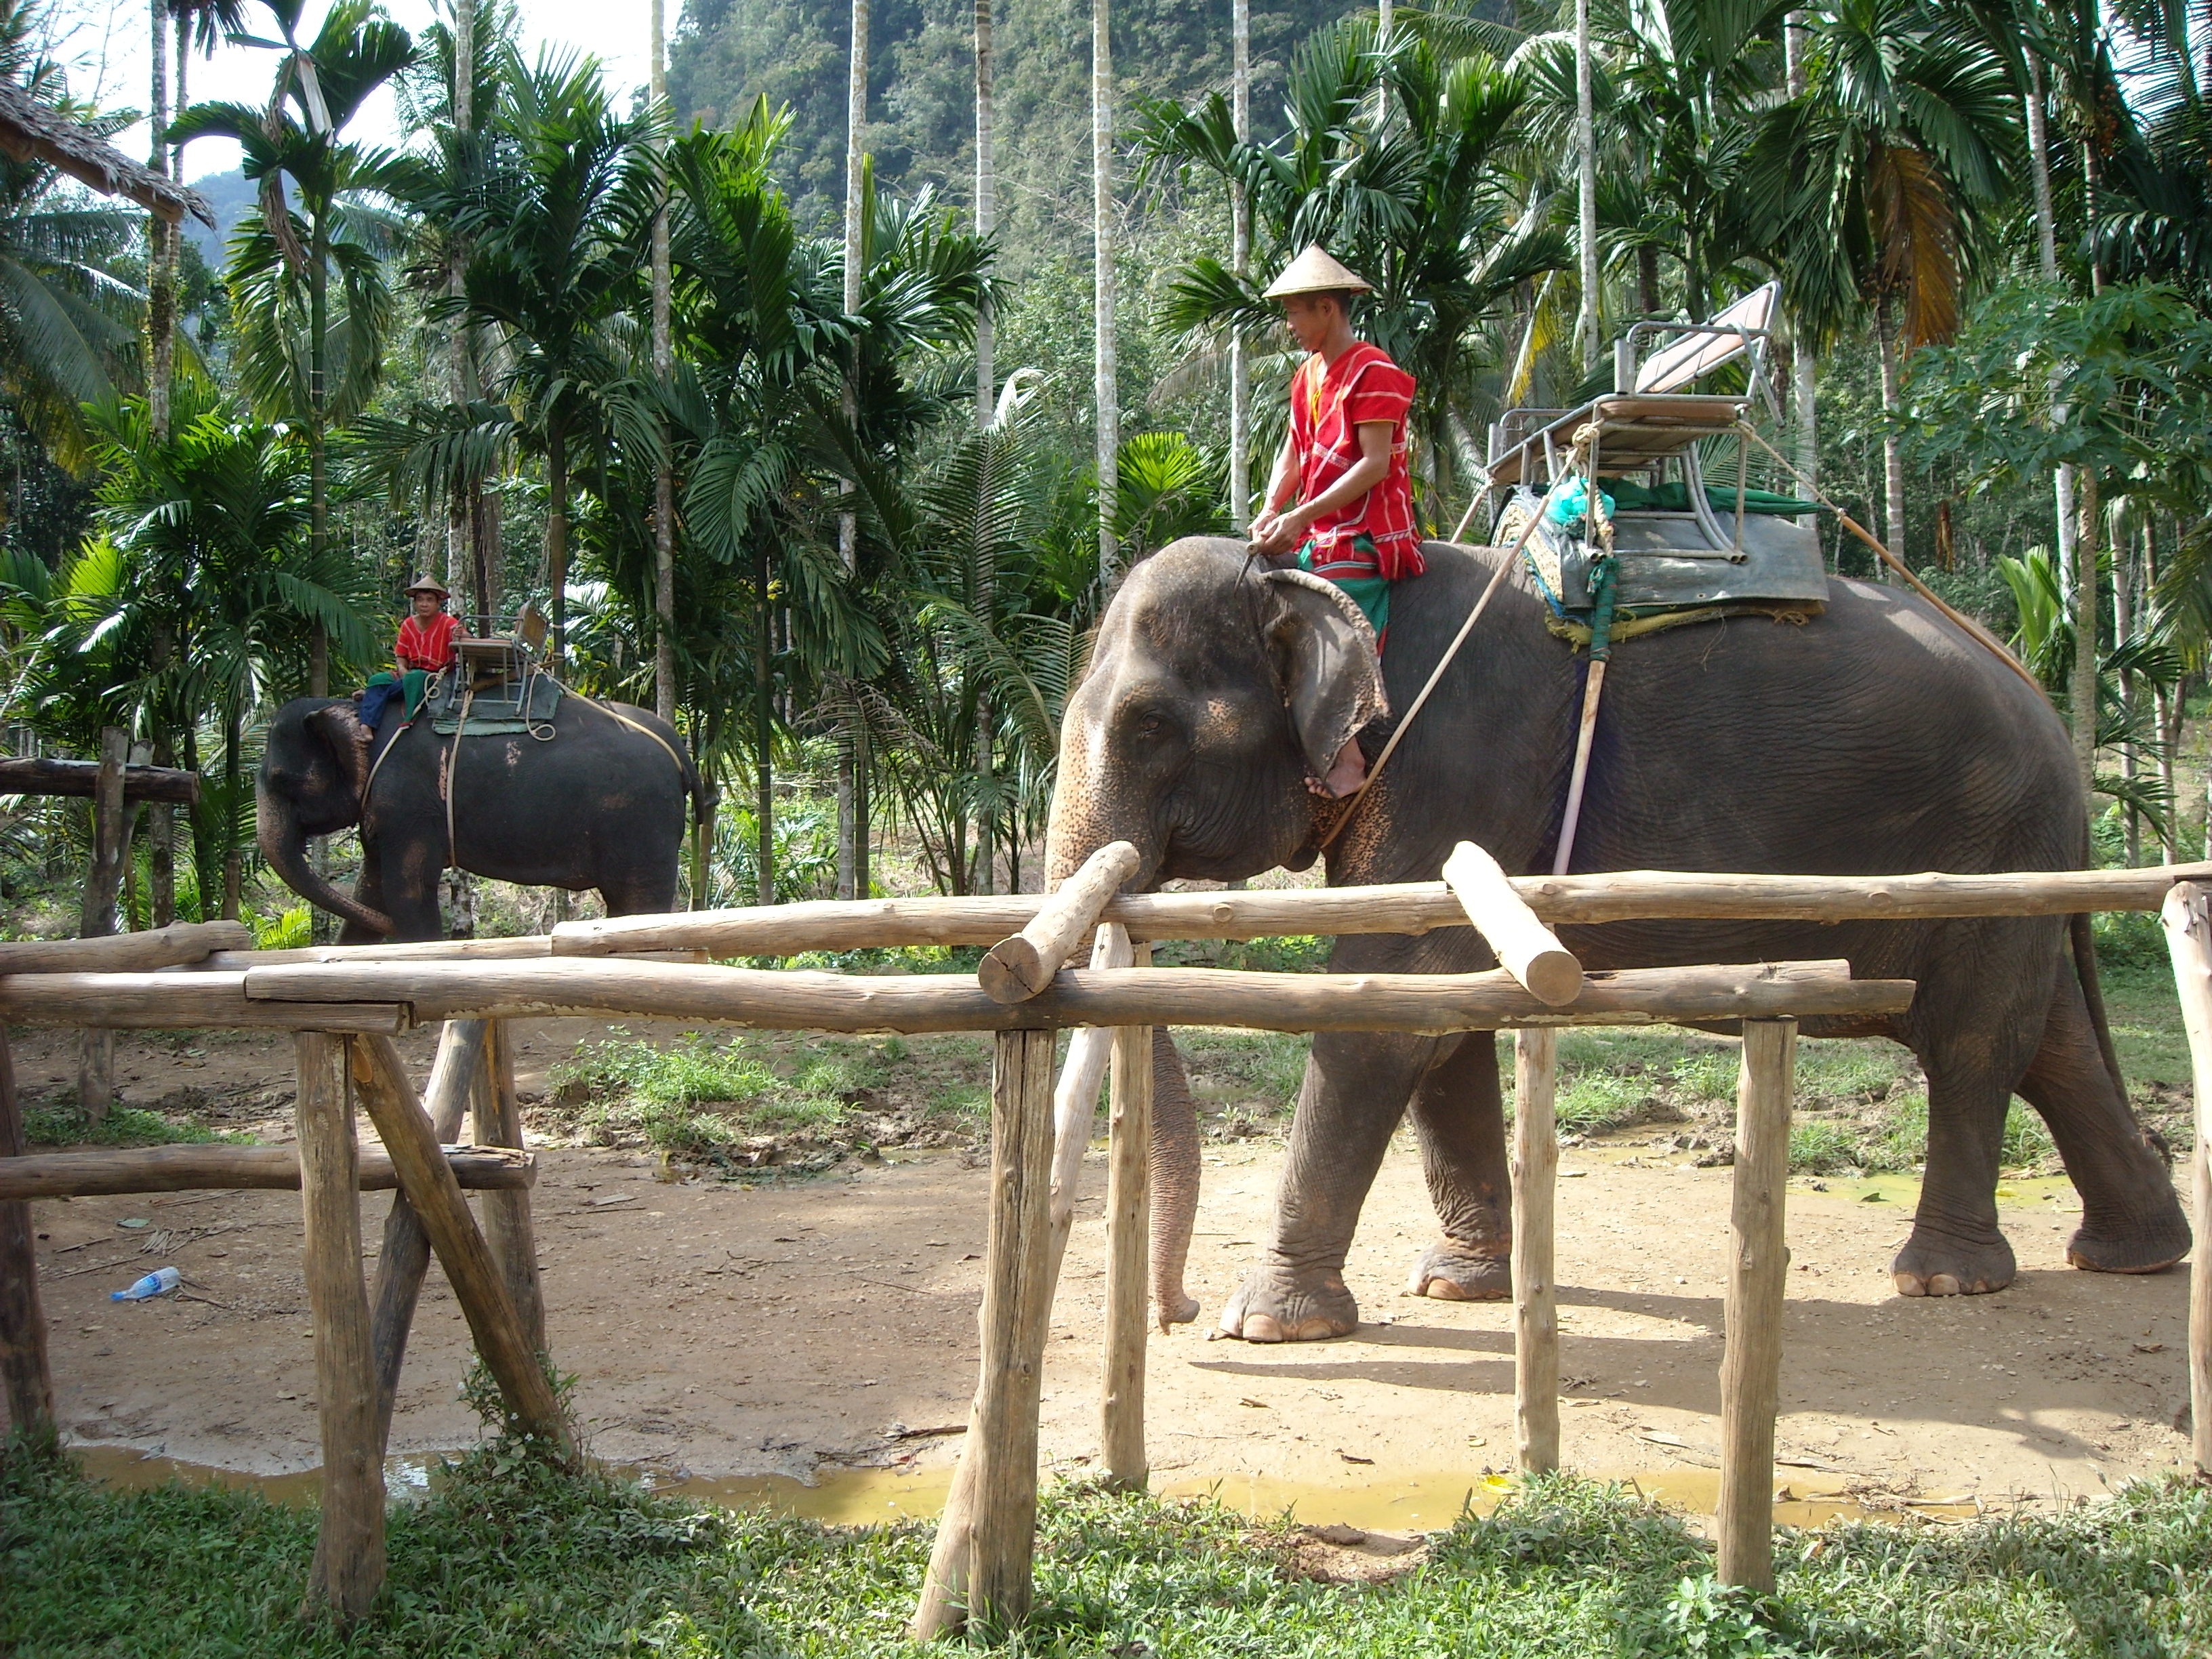
nature, farm, animal, zoo, jungle, mammal, elephant, thailand, ivory, grey, animals, large, huge, thai, force, pachyderm, herbivores, proboscis, nature park, equestrianism, south east asia, ruesseltier, ele, nuturschutz, elephant camp, elephant driver